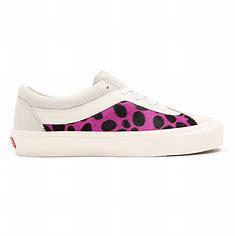
Brand: Vans
Model: Bold NI